Kenny Noyes

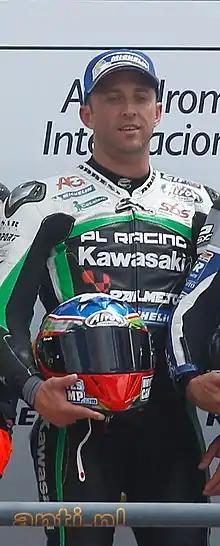
Noyes in 2015

Kenny Noyes (born 18 June 1979) is an American motorcycle road racer. His parents Dennis and Heidi Noyes are both American, but lived in Spain for over 20 years where Dennis raced winning the Spanish Endurance Championship and the Motociclismo Series twice.